Perumazhakkalam

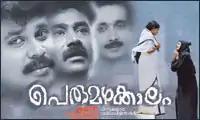
Theatrical film poster

Perumazhakkalam is a 2004 Indian Malayalam-language drama film directed by Kamal and written by T. A. Razzaq. It stars Meera Jasmine, Kavya Madhavan, Dileep, Vineeth, and Biju Menon. The film's music was composed by M. Jayachandran. The film was produced by Salim Padiyath through Rasikar Films and distributed by Valiyaveettil Movies.